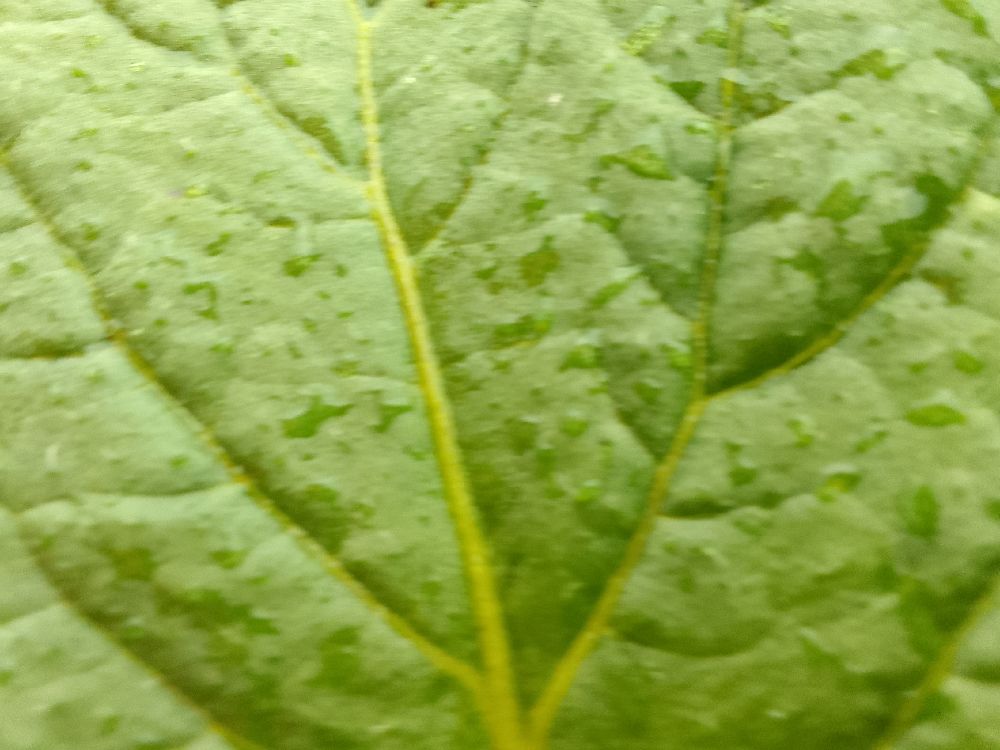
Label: Healthy